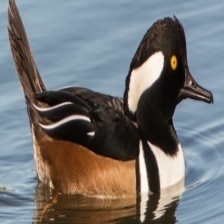
Species: HOODED MERGANSER
Scientific name: LOPHODYTES CUCULLATUS